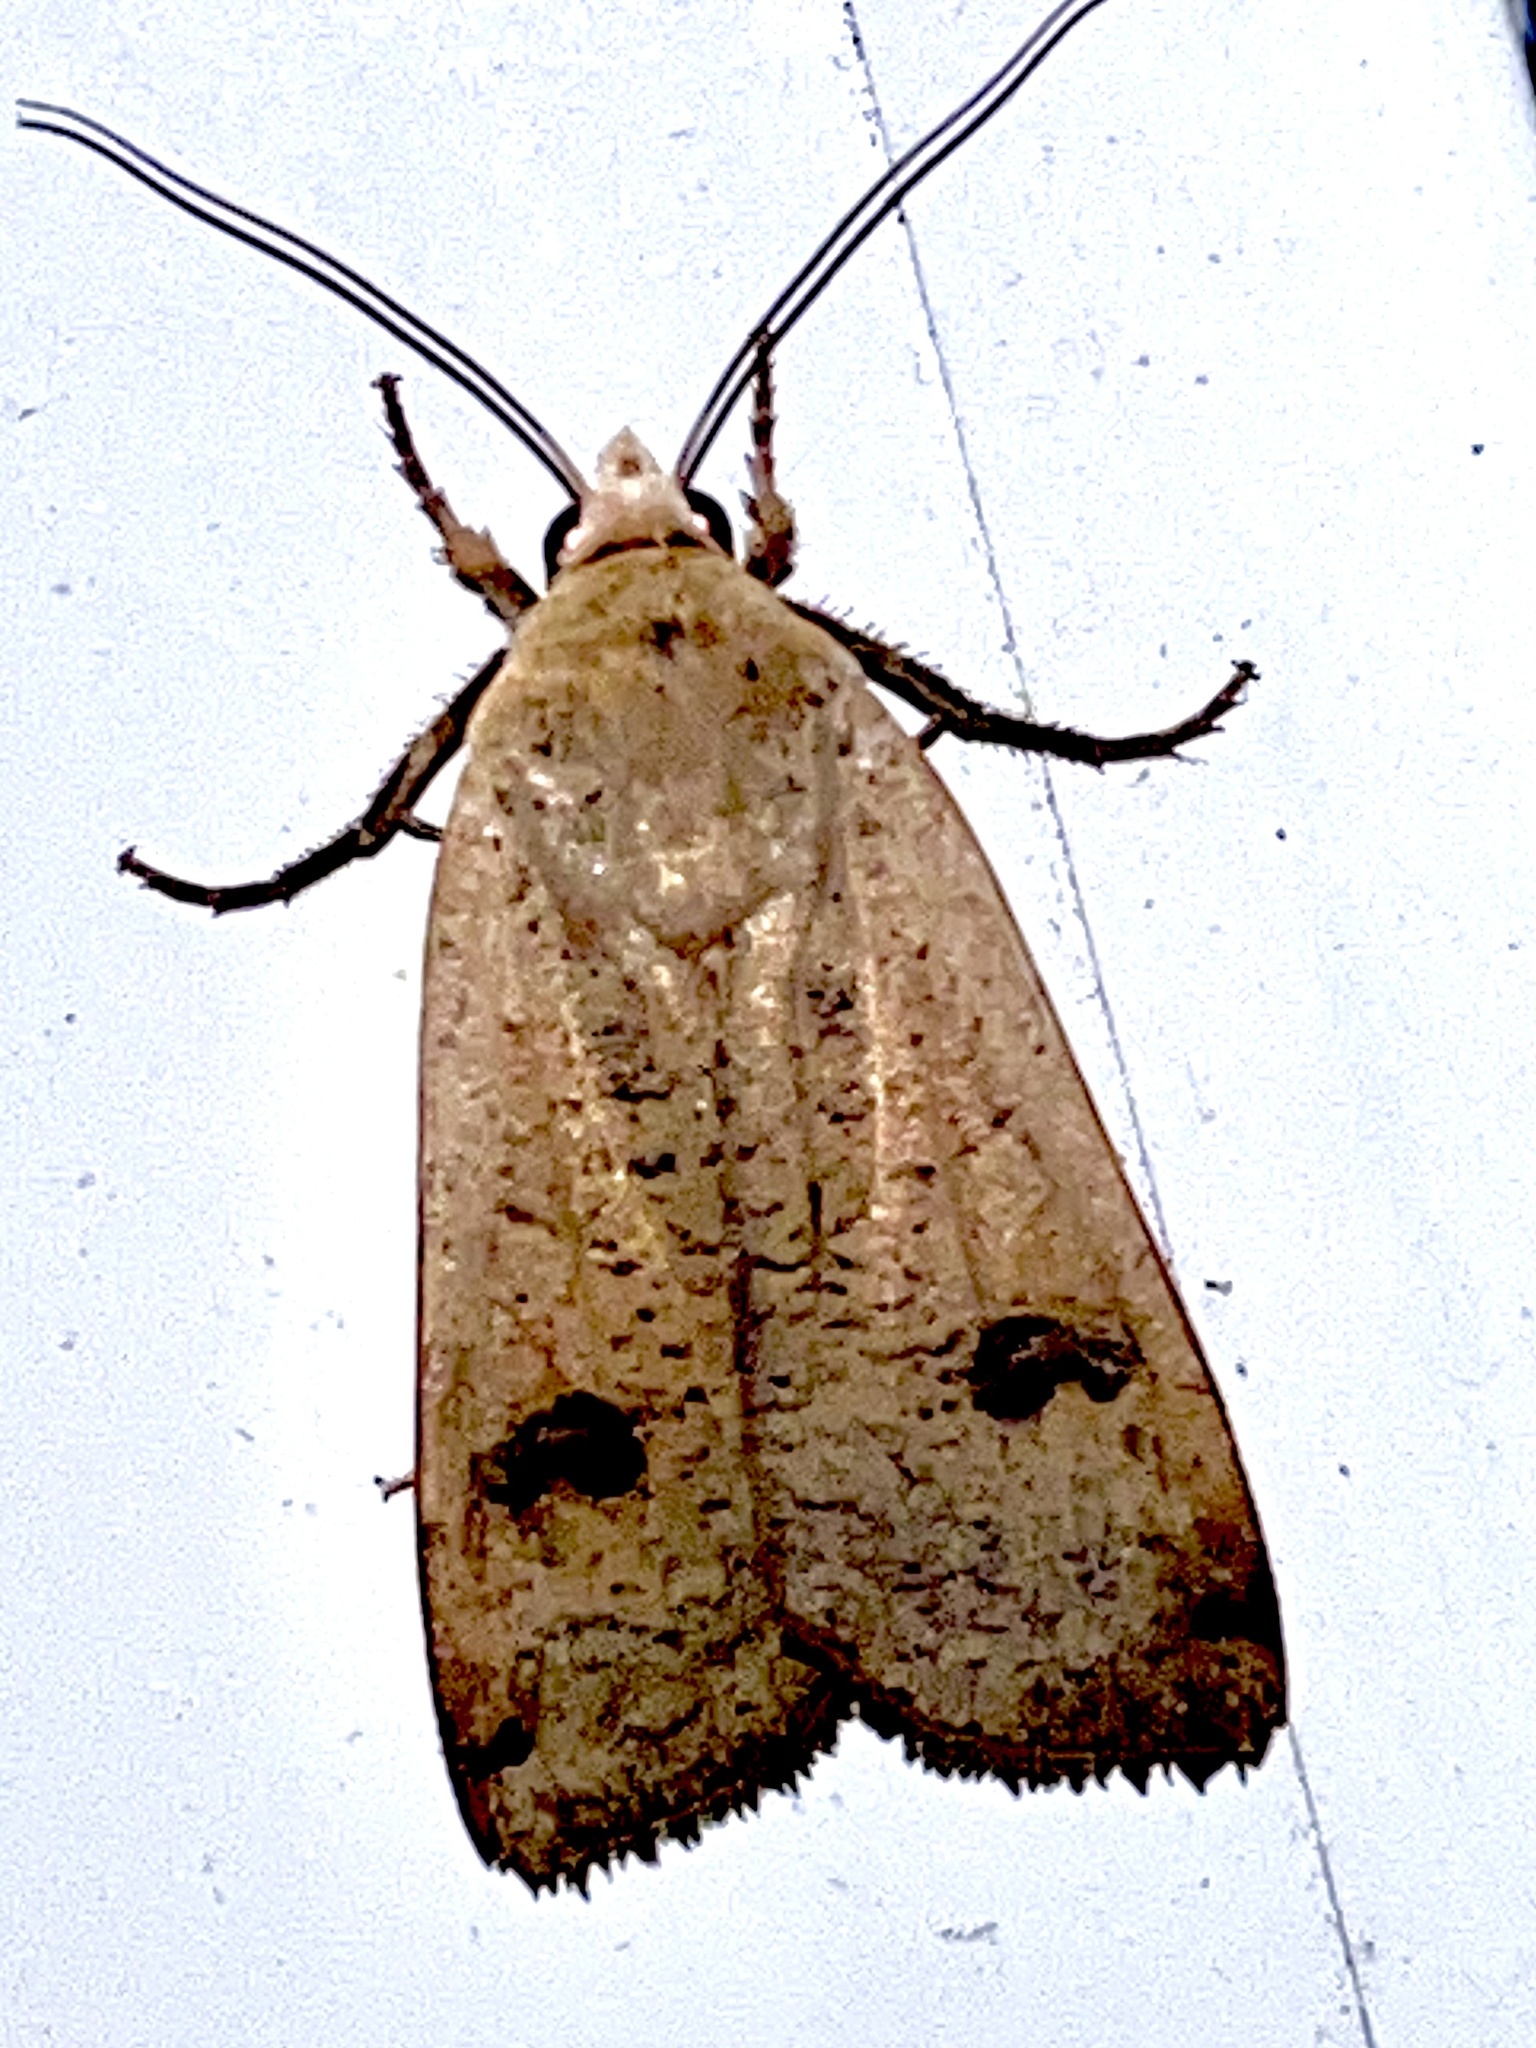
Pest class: cutworms